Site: brandenburg
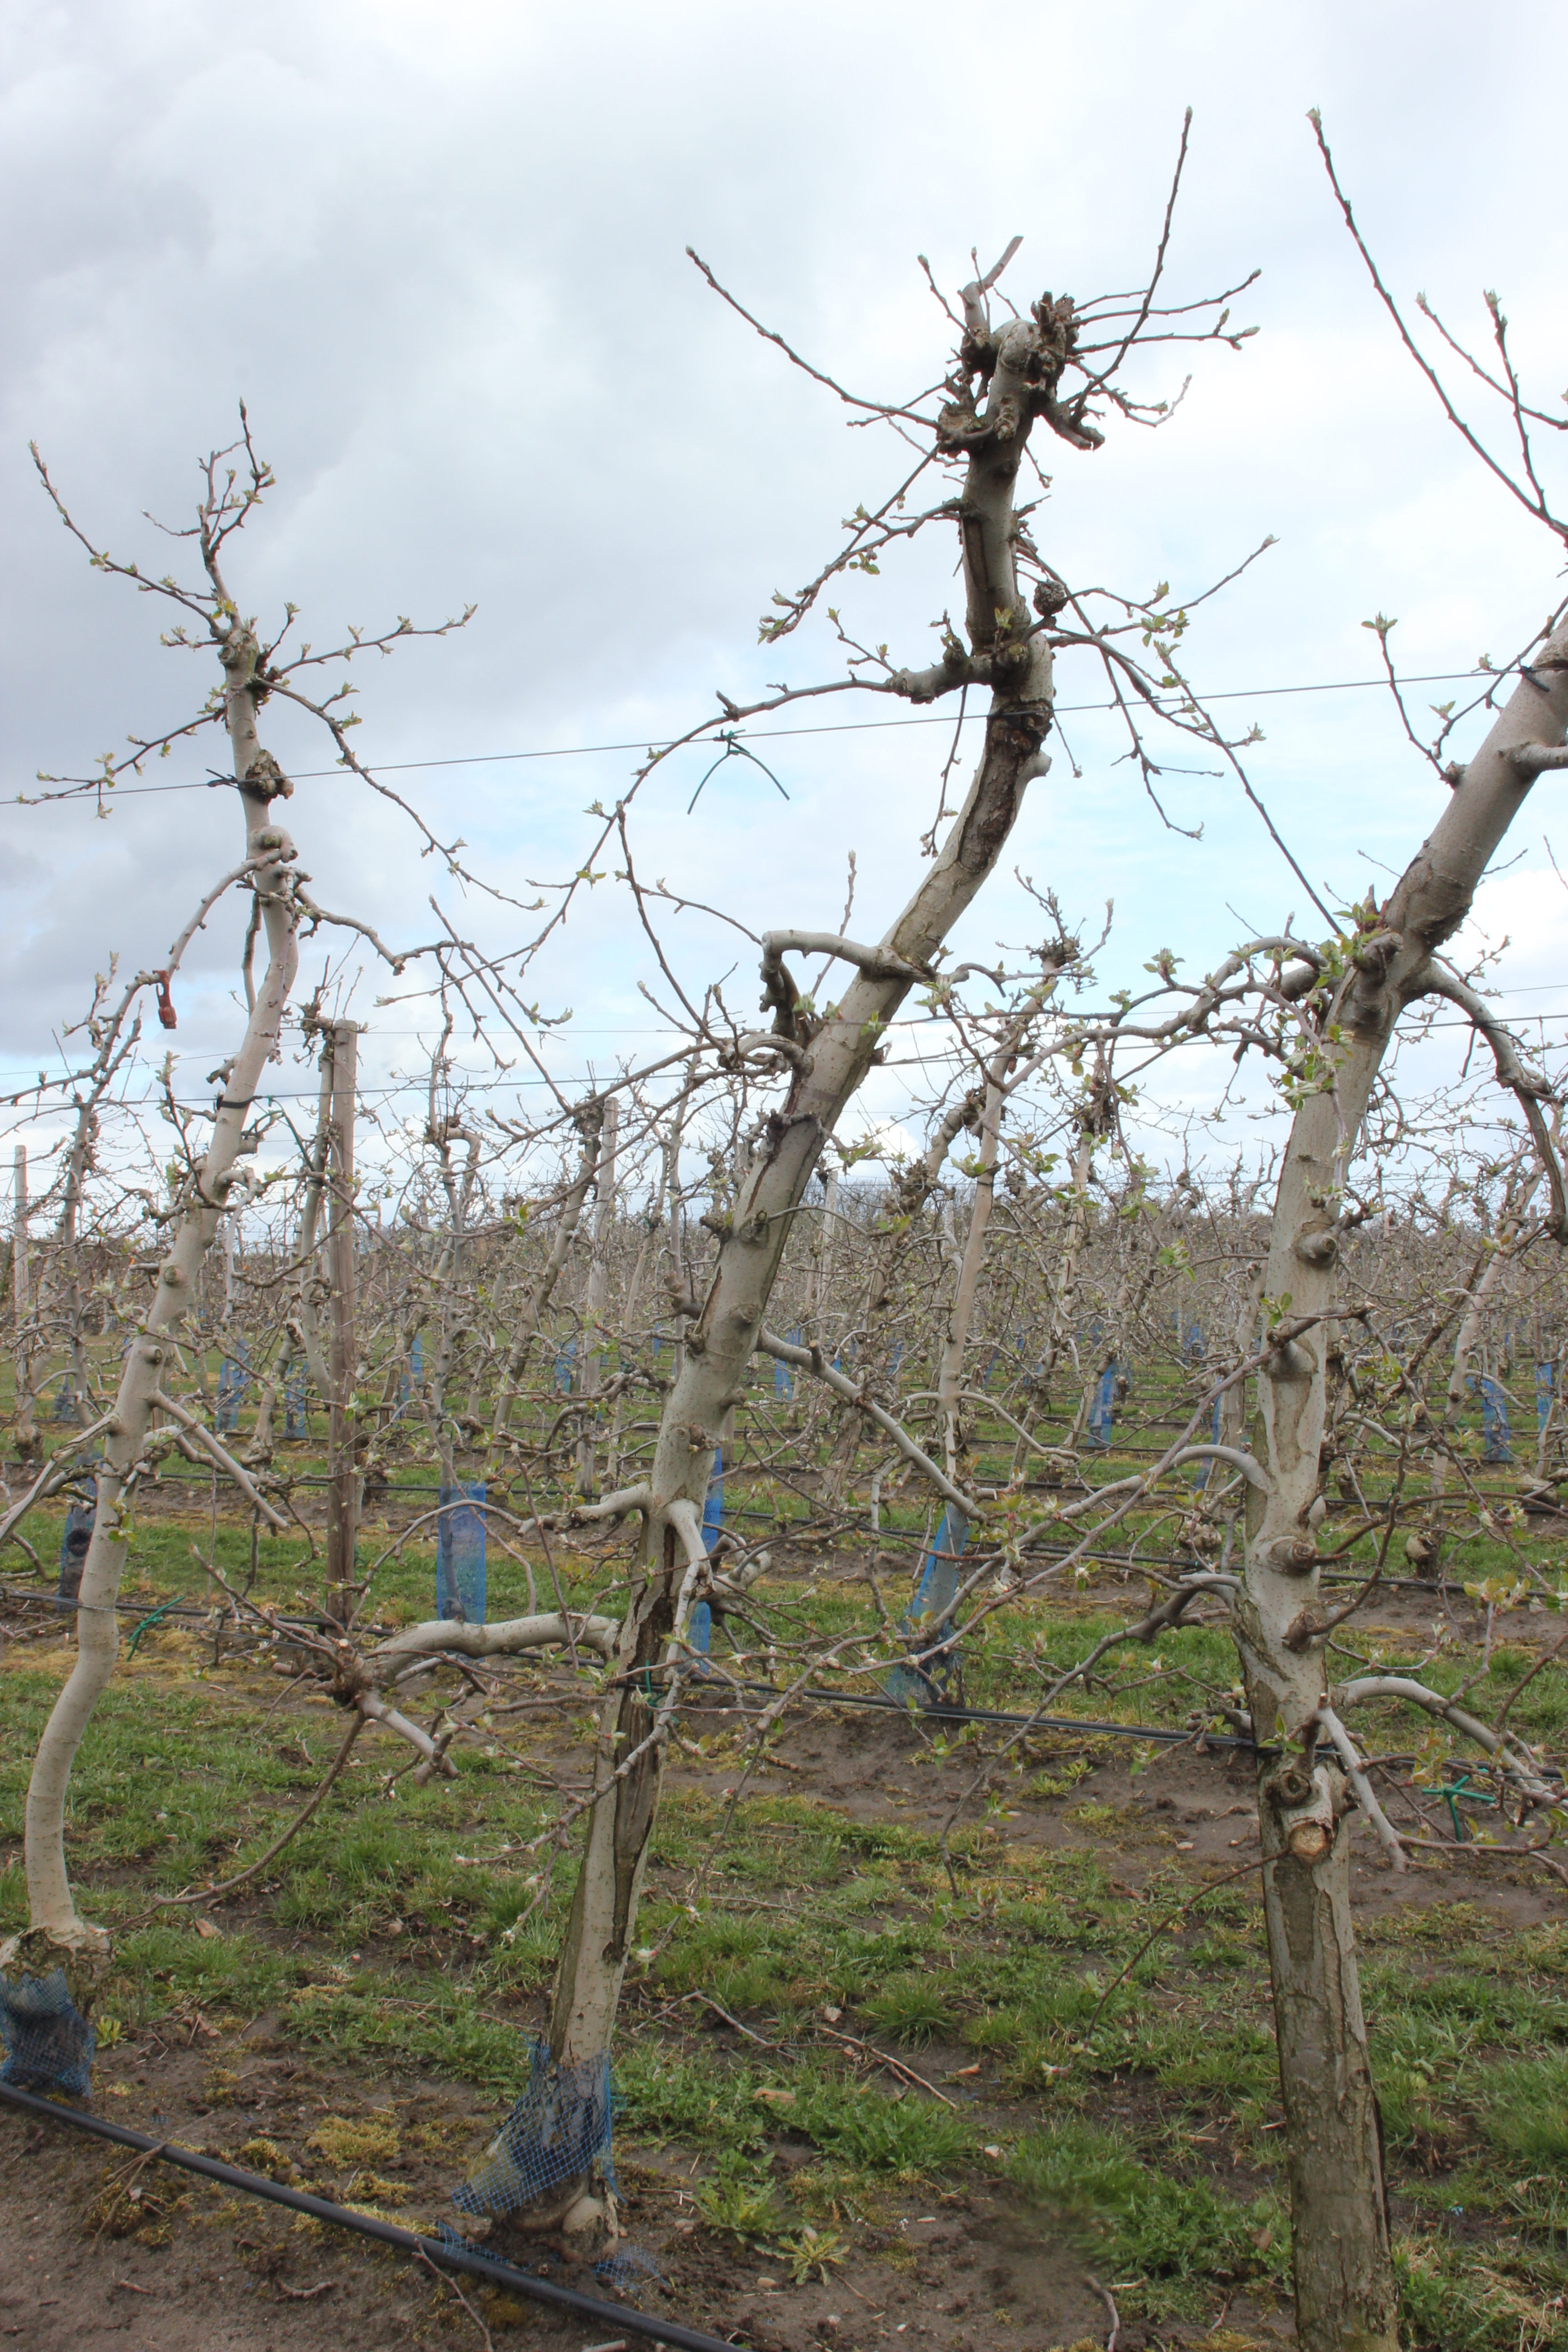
Growth stage (BBCH 55): Inflorescence emergence